Volkswagen Type 2

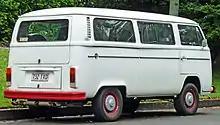
1973–1980 Volkswagen Kombi (T2) van (Australia)

This second-generation Type 2 lost its distinctive split front windshield, and was longer and considerably heavier than its predecessor. Its common nicknames are "Breadloaf" and "Bay-window", or "Loaf" and "Bay" for short. At 1.6 L and DIN, the engine was also slightly larger. The battery and electrical system was upgraded to 12 volts, making it incompatible with electric accessories from the previous generation. The new model eliminated the swing axle rear suspension and transfer boxes previously used to raise ride height. Instead, half-shaft axles fitted with constant velocity joints raised ride height without the wild changes in camber of the Beetle-based swing axle suspension. The updated Bus transaxle is sought by off-road racers using air-cooled Volkswagen components.